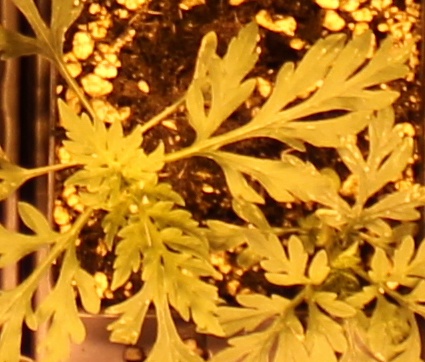
Label: Ragweed